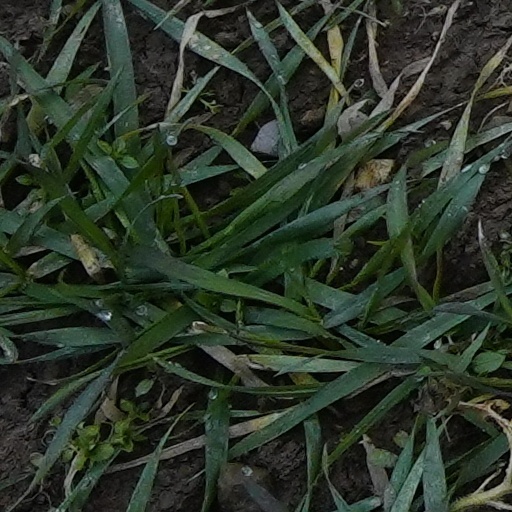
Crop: wheat